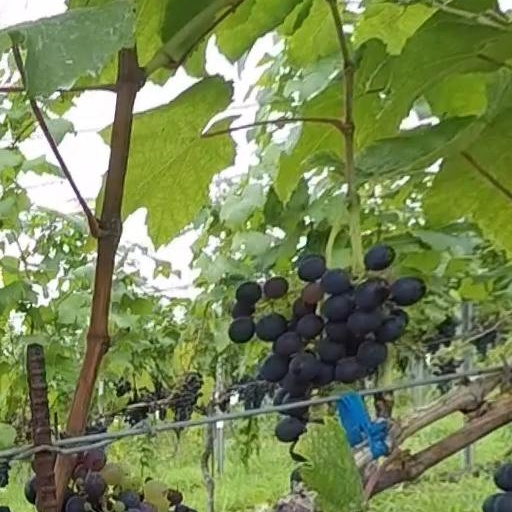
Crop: grape